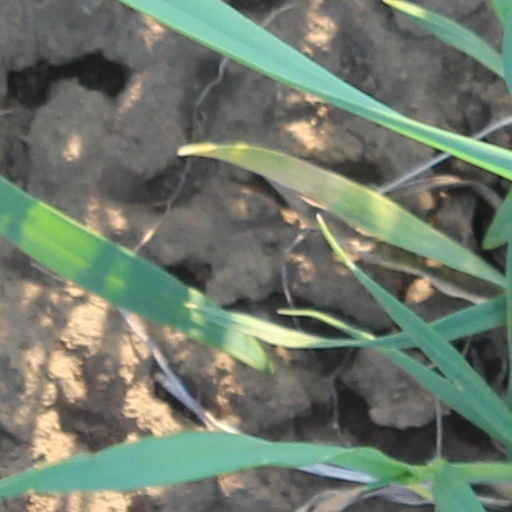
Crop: wheat